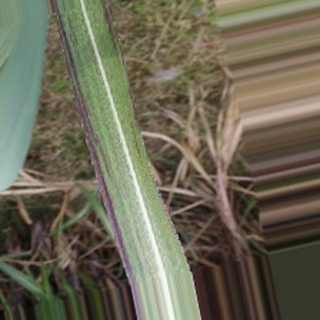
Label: sugarcane_bacterial_blight